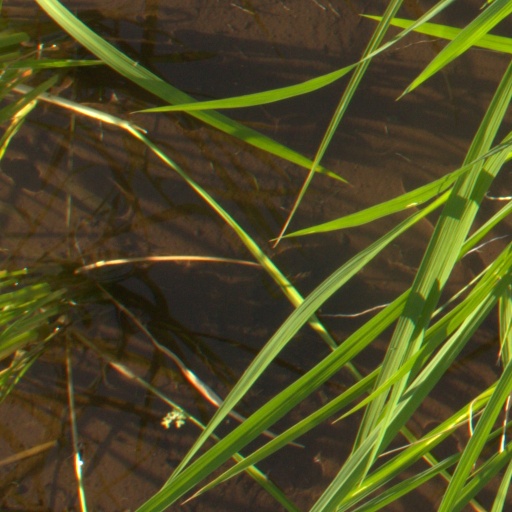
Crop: rice